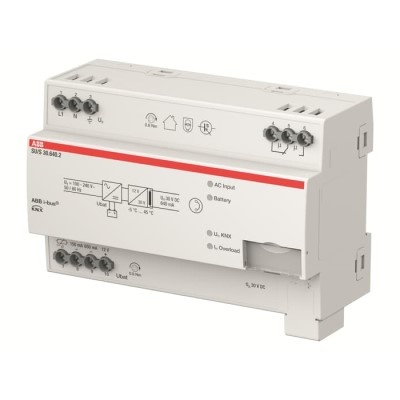
SU/S30.640.2 Uninterruptible KNX Power Supply, 640 mA, MDRC
Uninterruptible power supply 640 mA with integrated choke for supplying an ABB i-bus® KNX bus line, short-circuit- and overload-proof. LEDs to indicate the status of the bus current, mains voltage, and battery voltage. Wide range input from 85…265 V AC, 50/60 Hz. The power supply can charge the accumulator module AM/S 12.1 or up to 2 rechargeable batteries in normal operation. The bus voltage is provided utilising the batteries in the event of a mains failure.
Brand: ABB
Category: Electronics > Electronics Accessories > Power > UPS Accessories > UPS Rack Mounting Kits